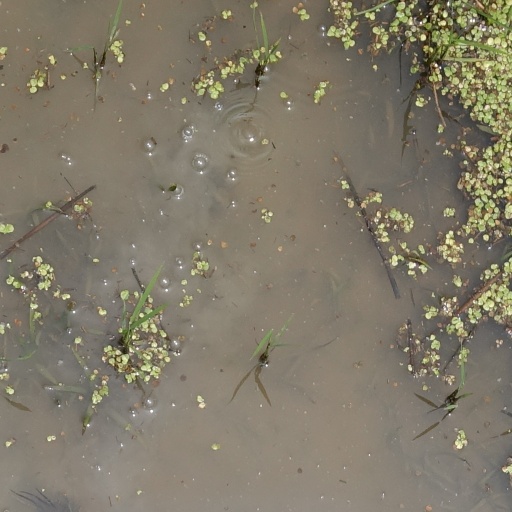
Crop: rice